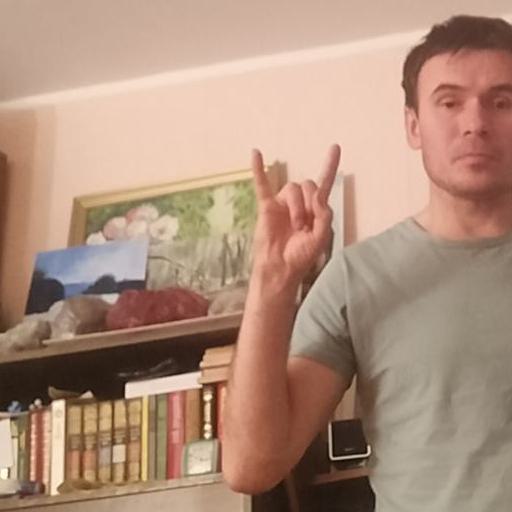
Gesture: rock